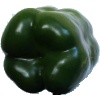
Label: green_pepper